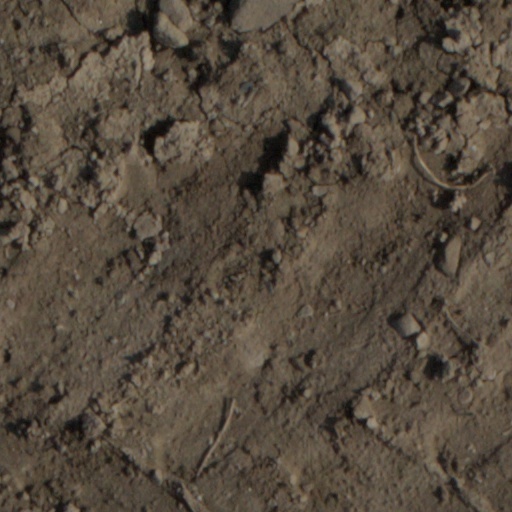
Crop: wheat